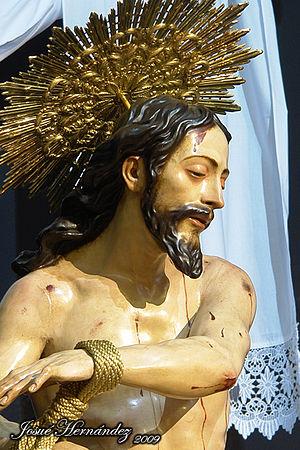
Pedro Roldán est un sculpteur baroque espagnol.